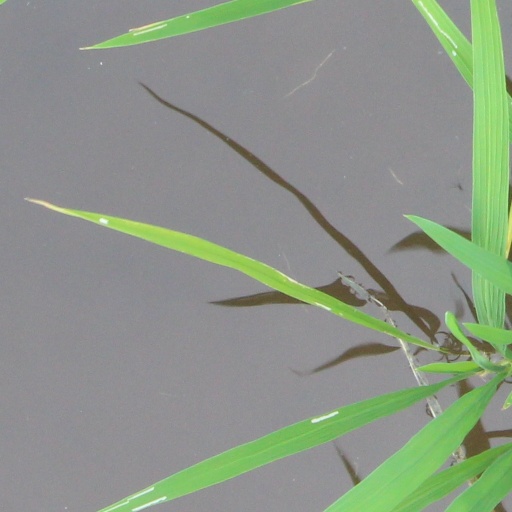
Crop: rice